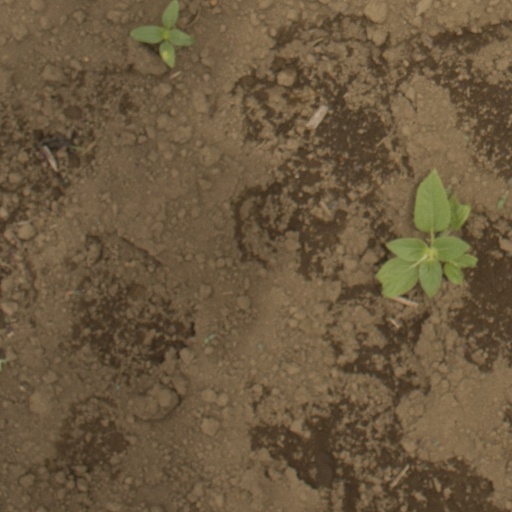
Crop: Jerusalem artichoke